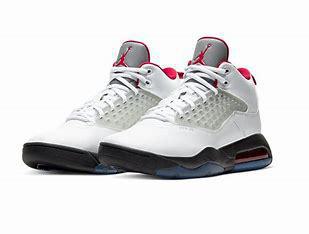
Brand: Jordan
Model: Maxin 200